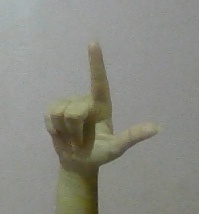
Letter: laam